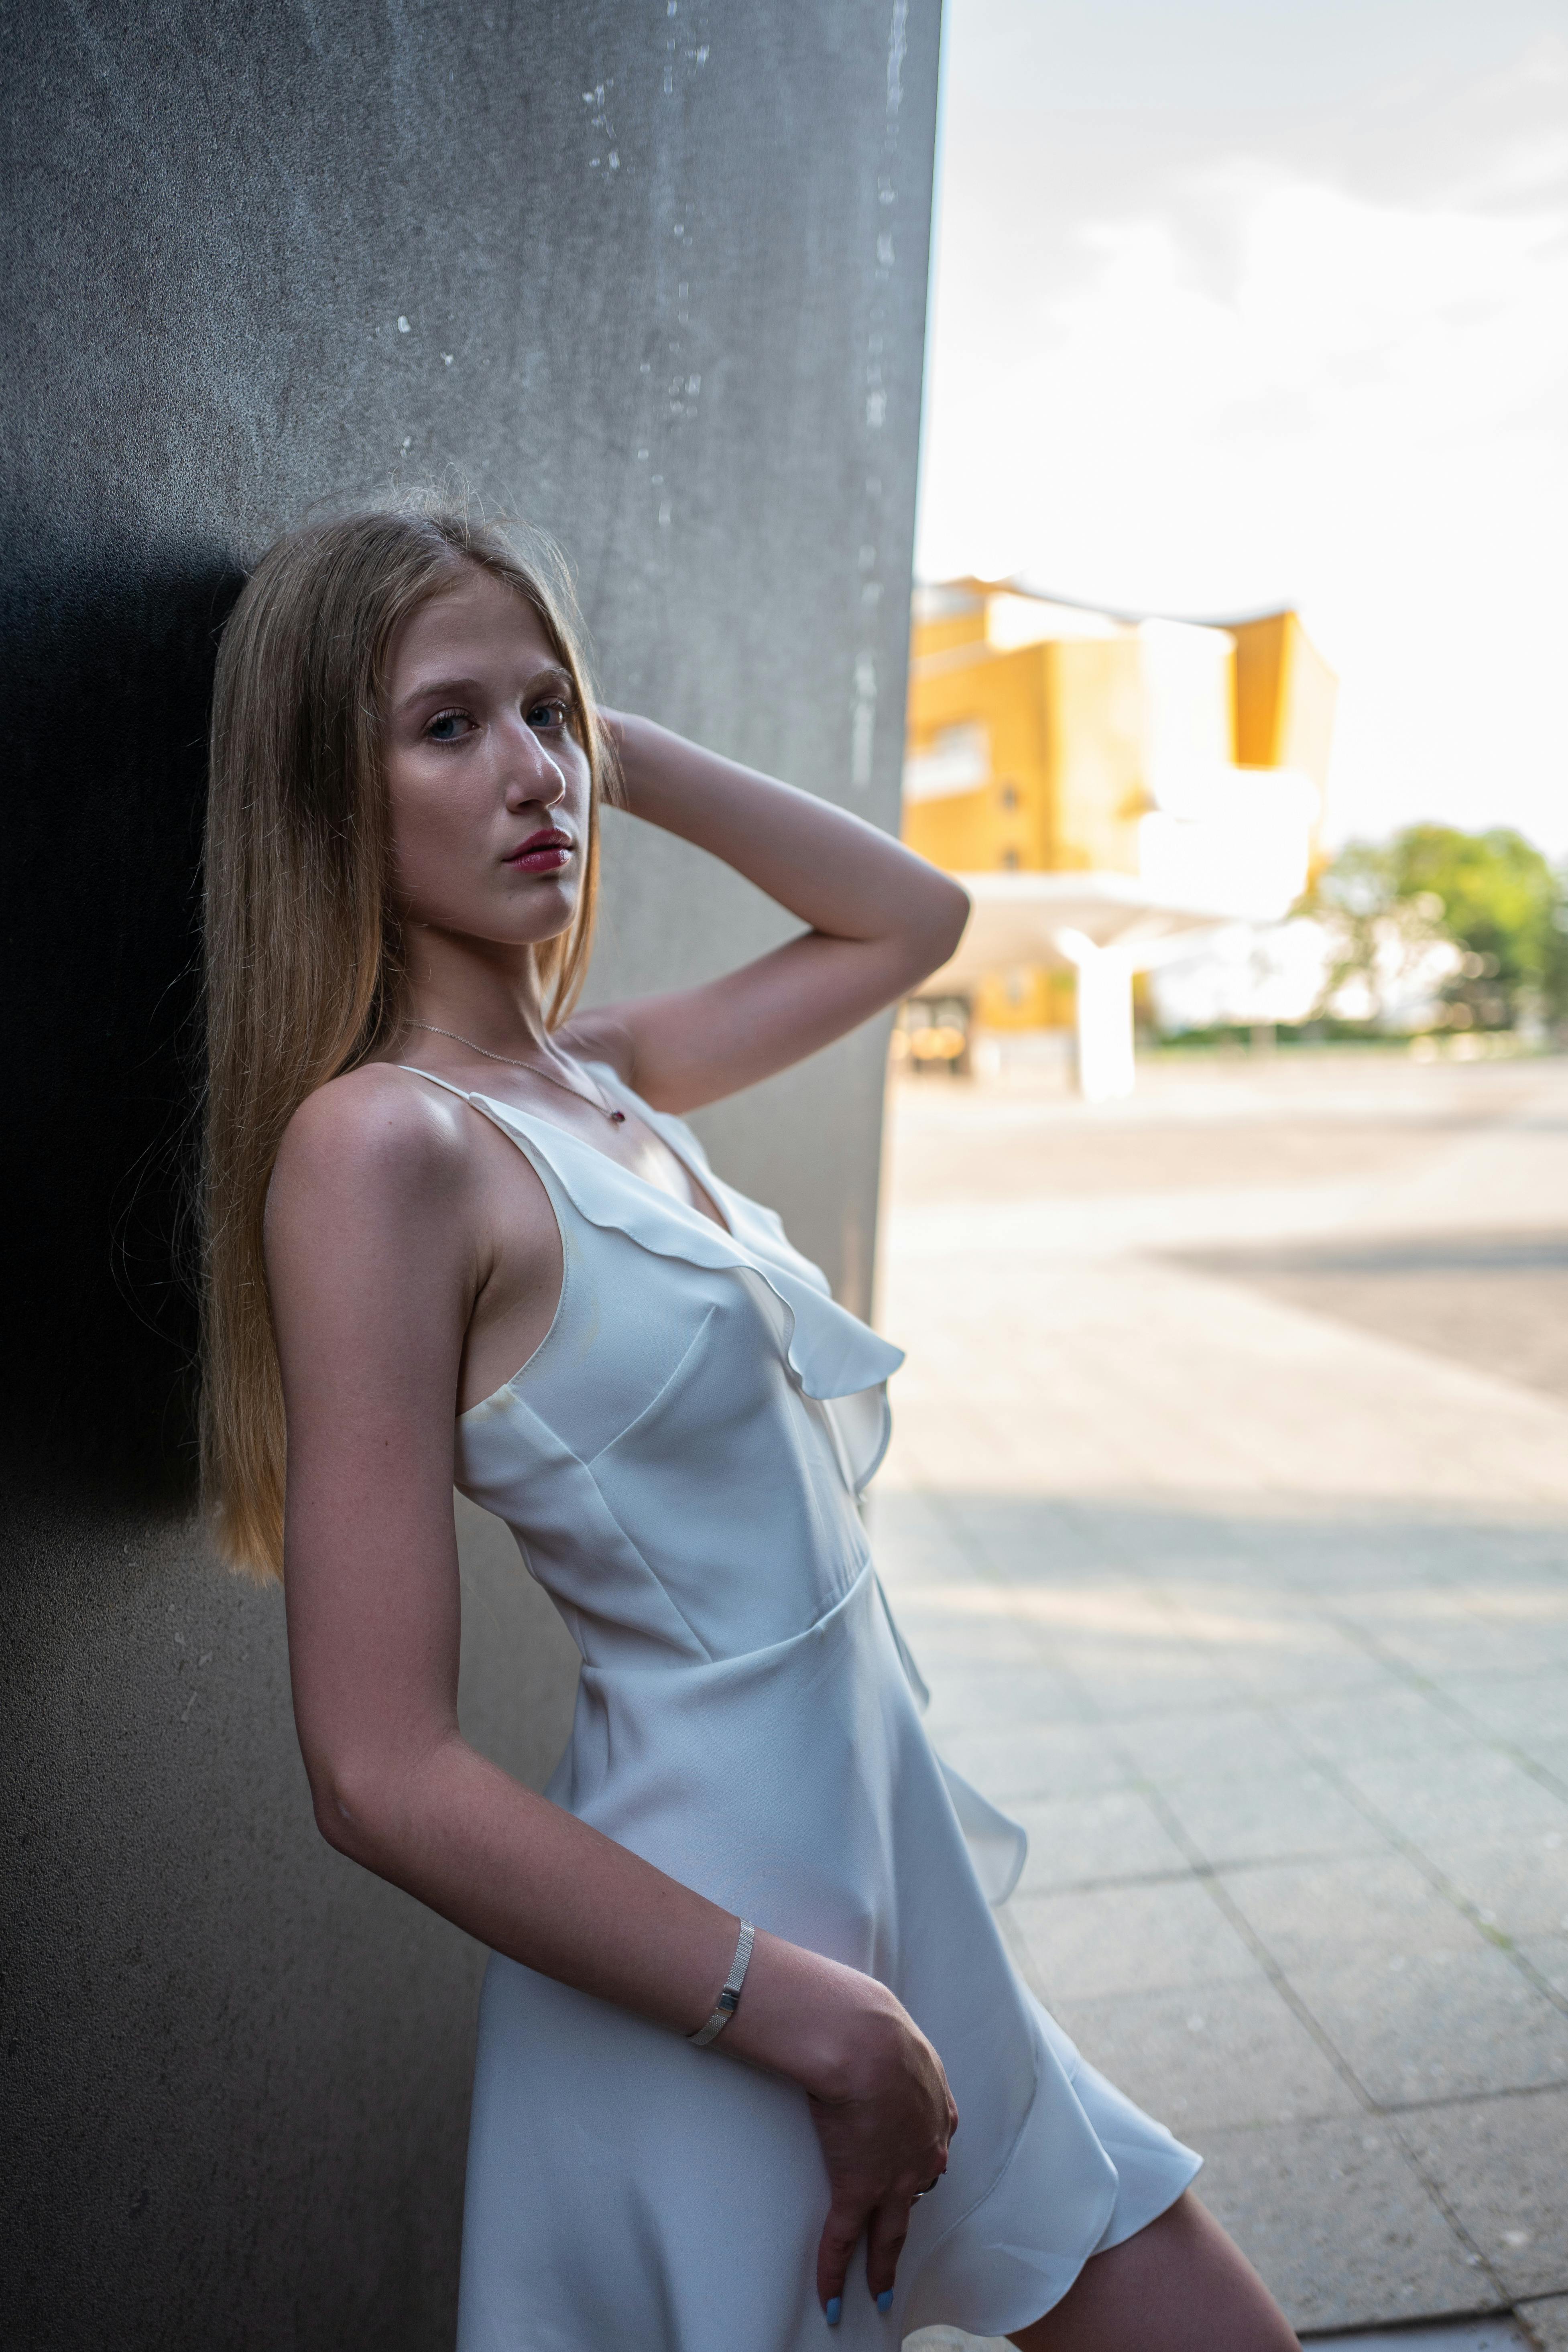
woman, joint, lip, One piece garment, flash photography, sky, dress, waist, day dress, fashion design, thigh, fashion model, long hair, formal wear, human leg, electric blue, blond, brown hair, cocktail dress, jewellery, magenta, art model, gown, sitting, portrait photography, photo shoot, model